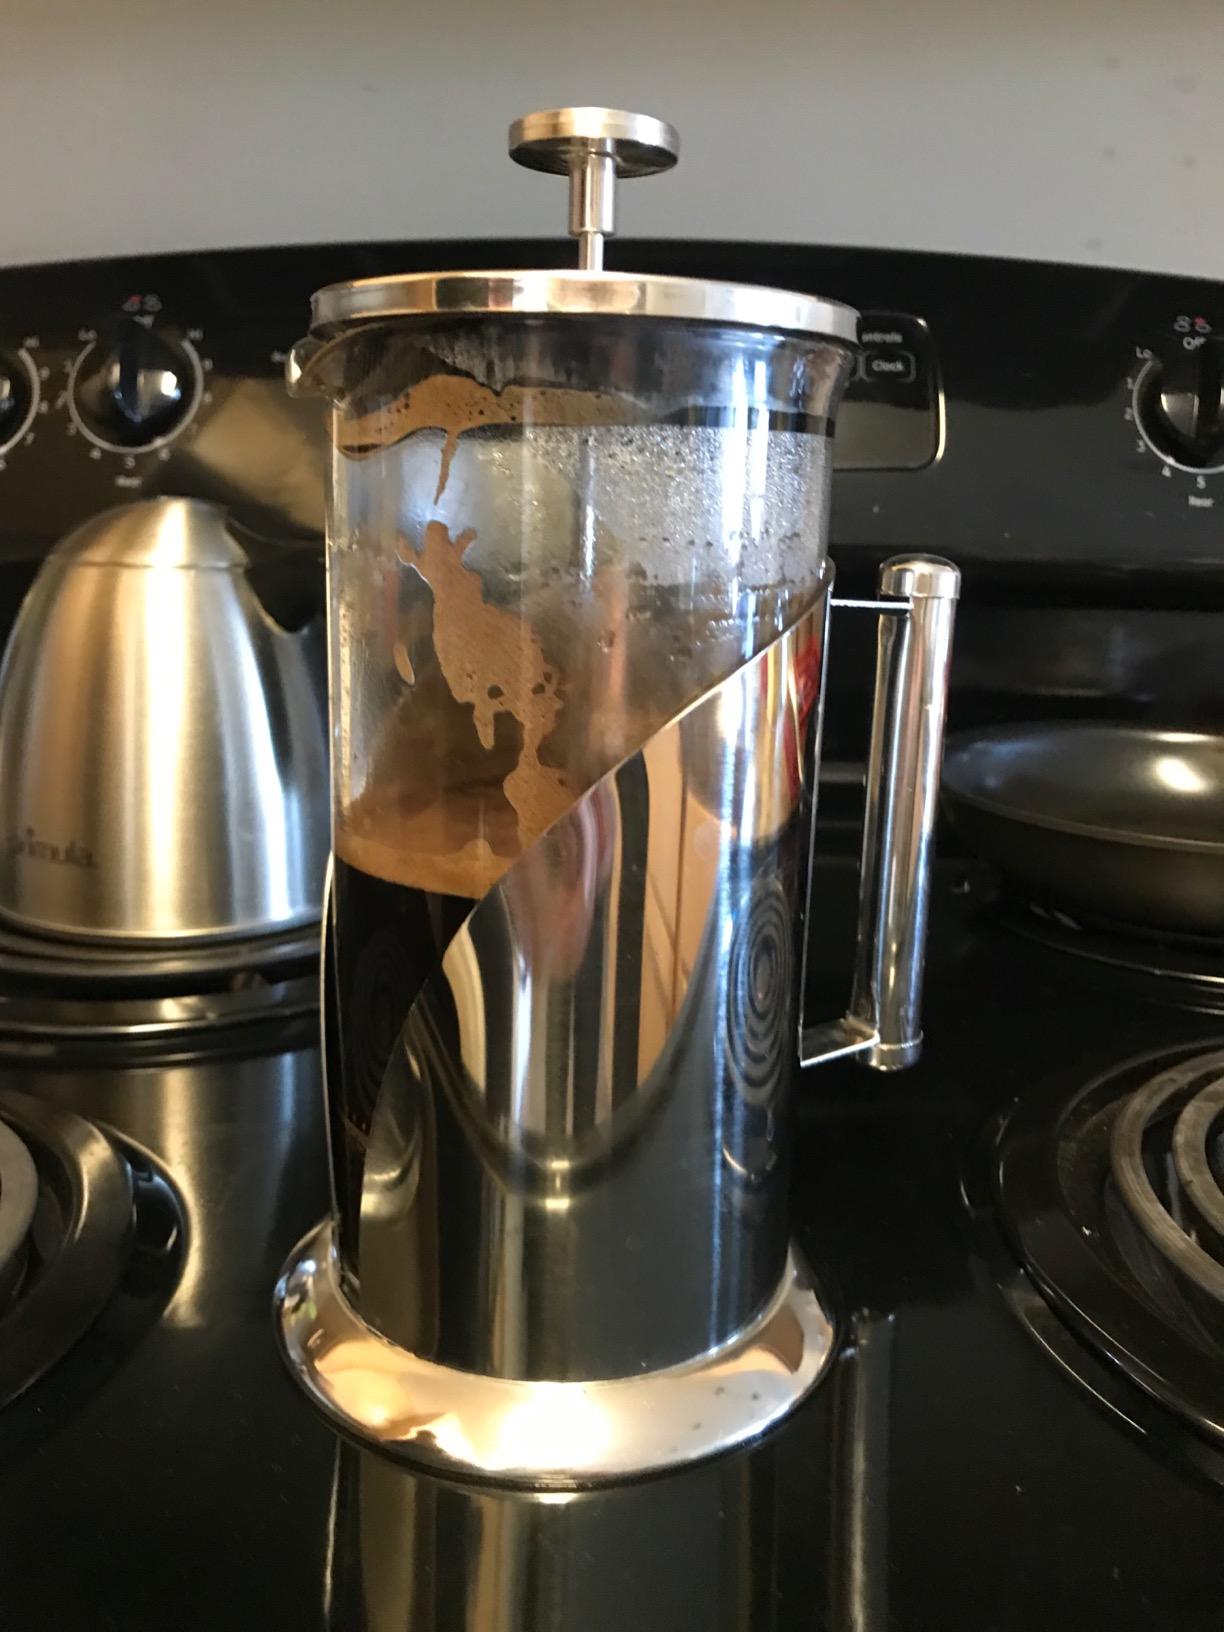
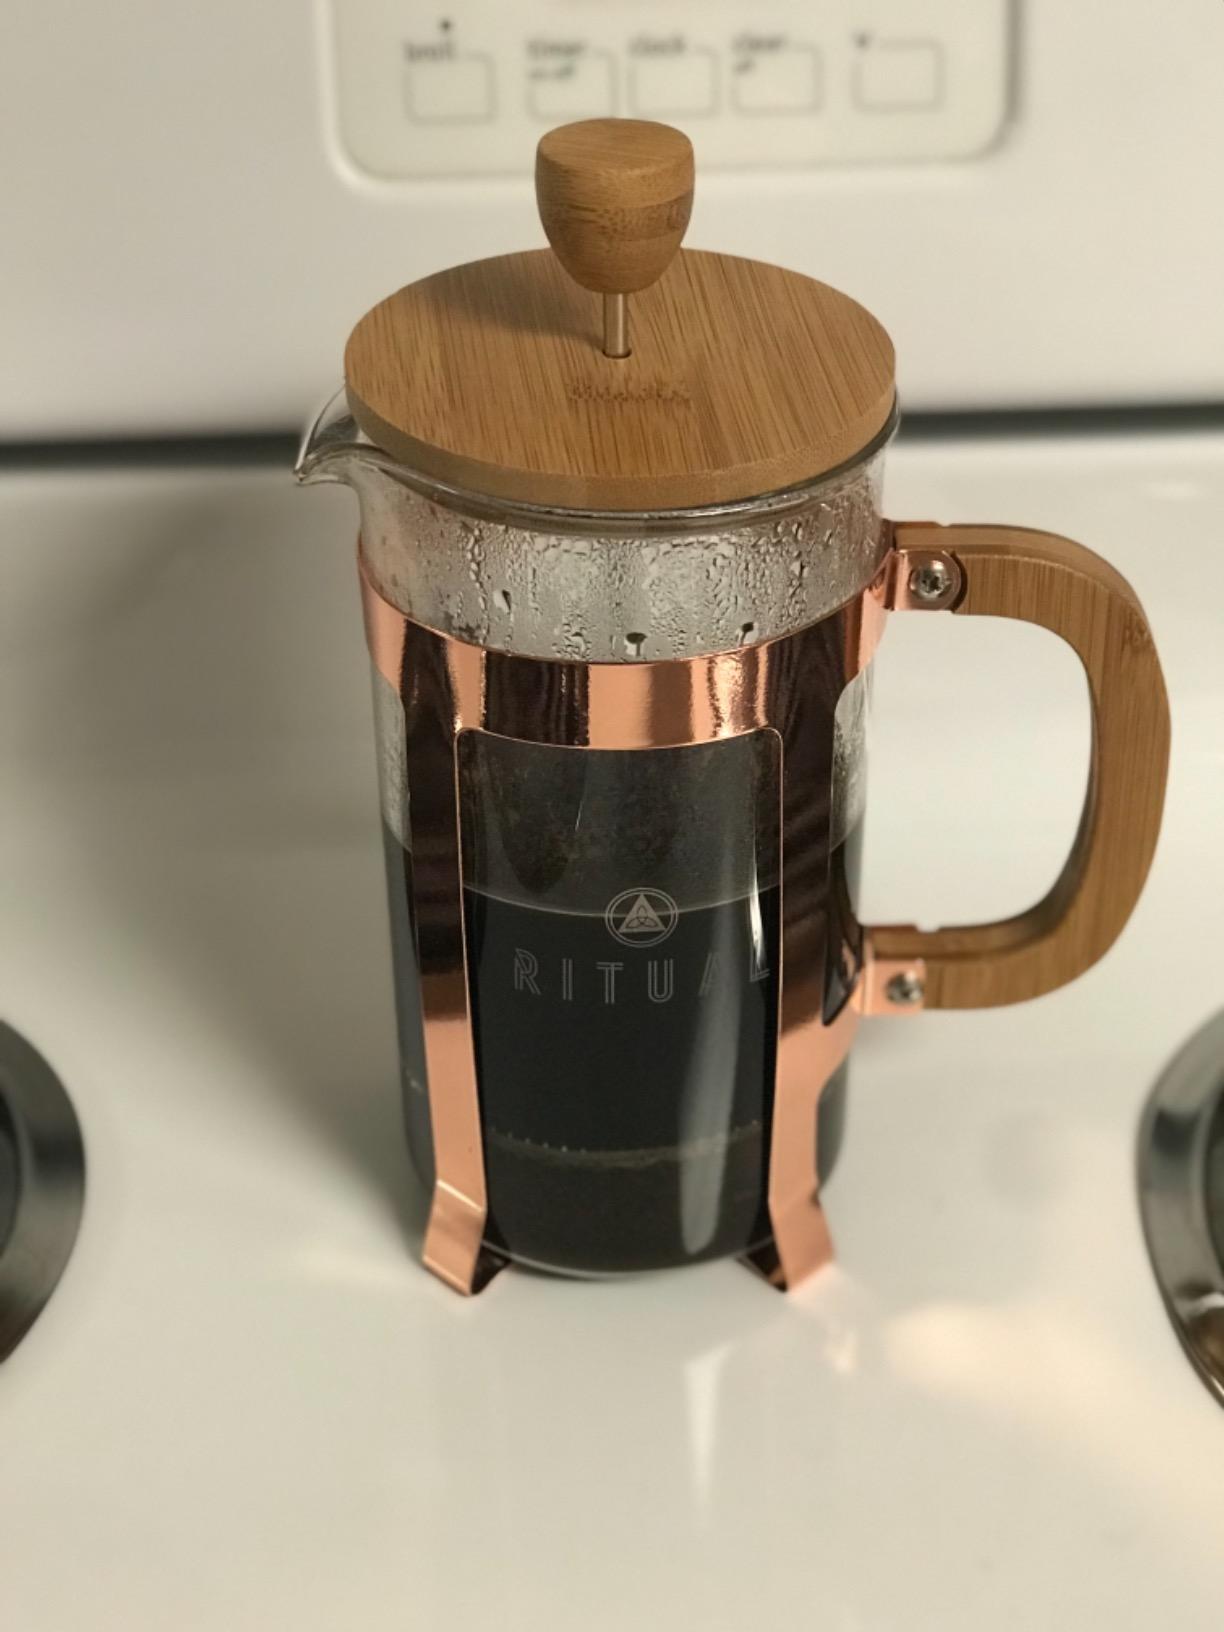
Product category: items_tea
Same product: no